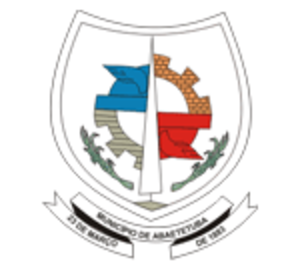
Abaetetuba est une ville brésilienne de l'État du Pará. Sa population était estimée à 133 316 habitants en 2006. La municipalité s'étend sur 1 611 km².